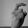
ASL letter: X